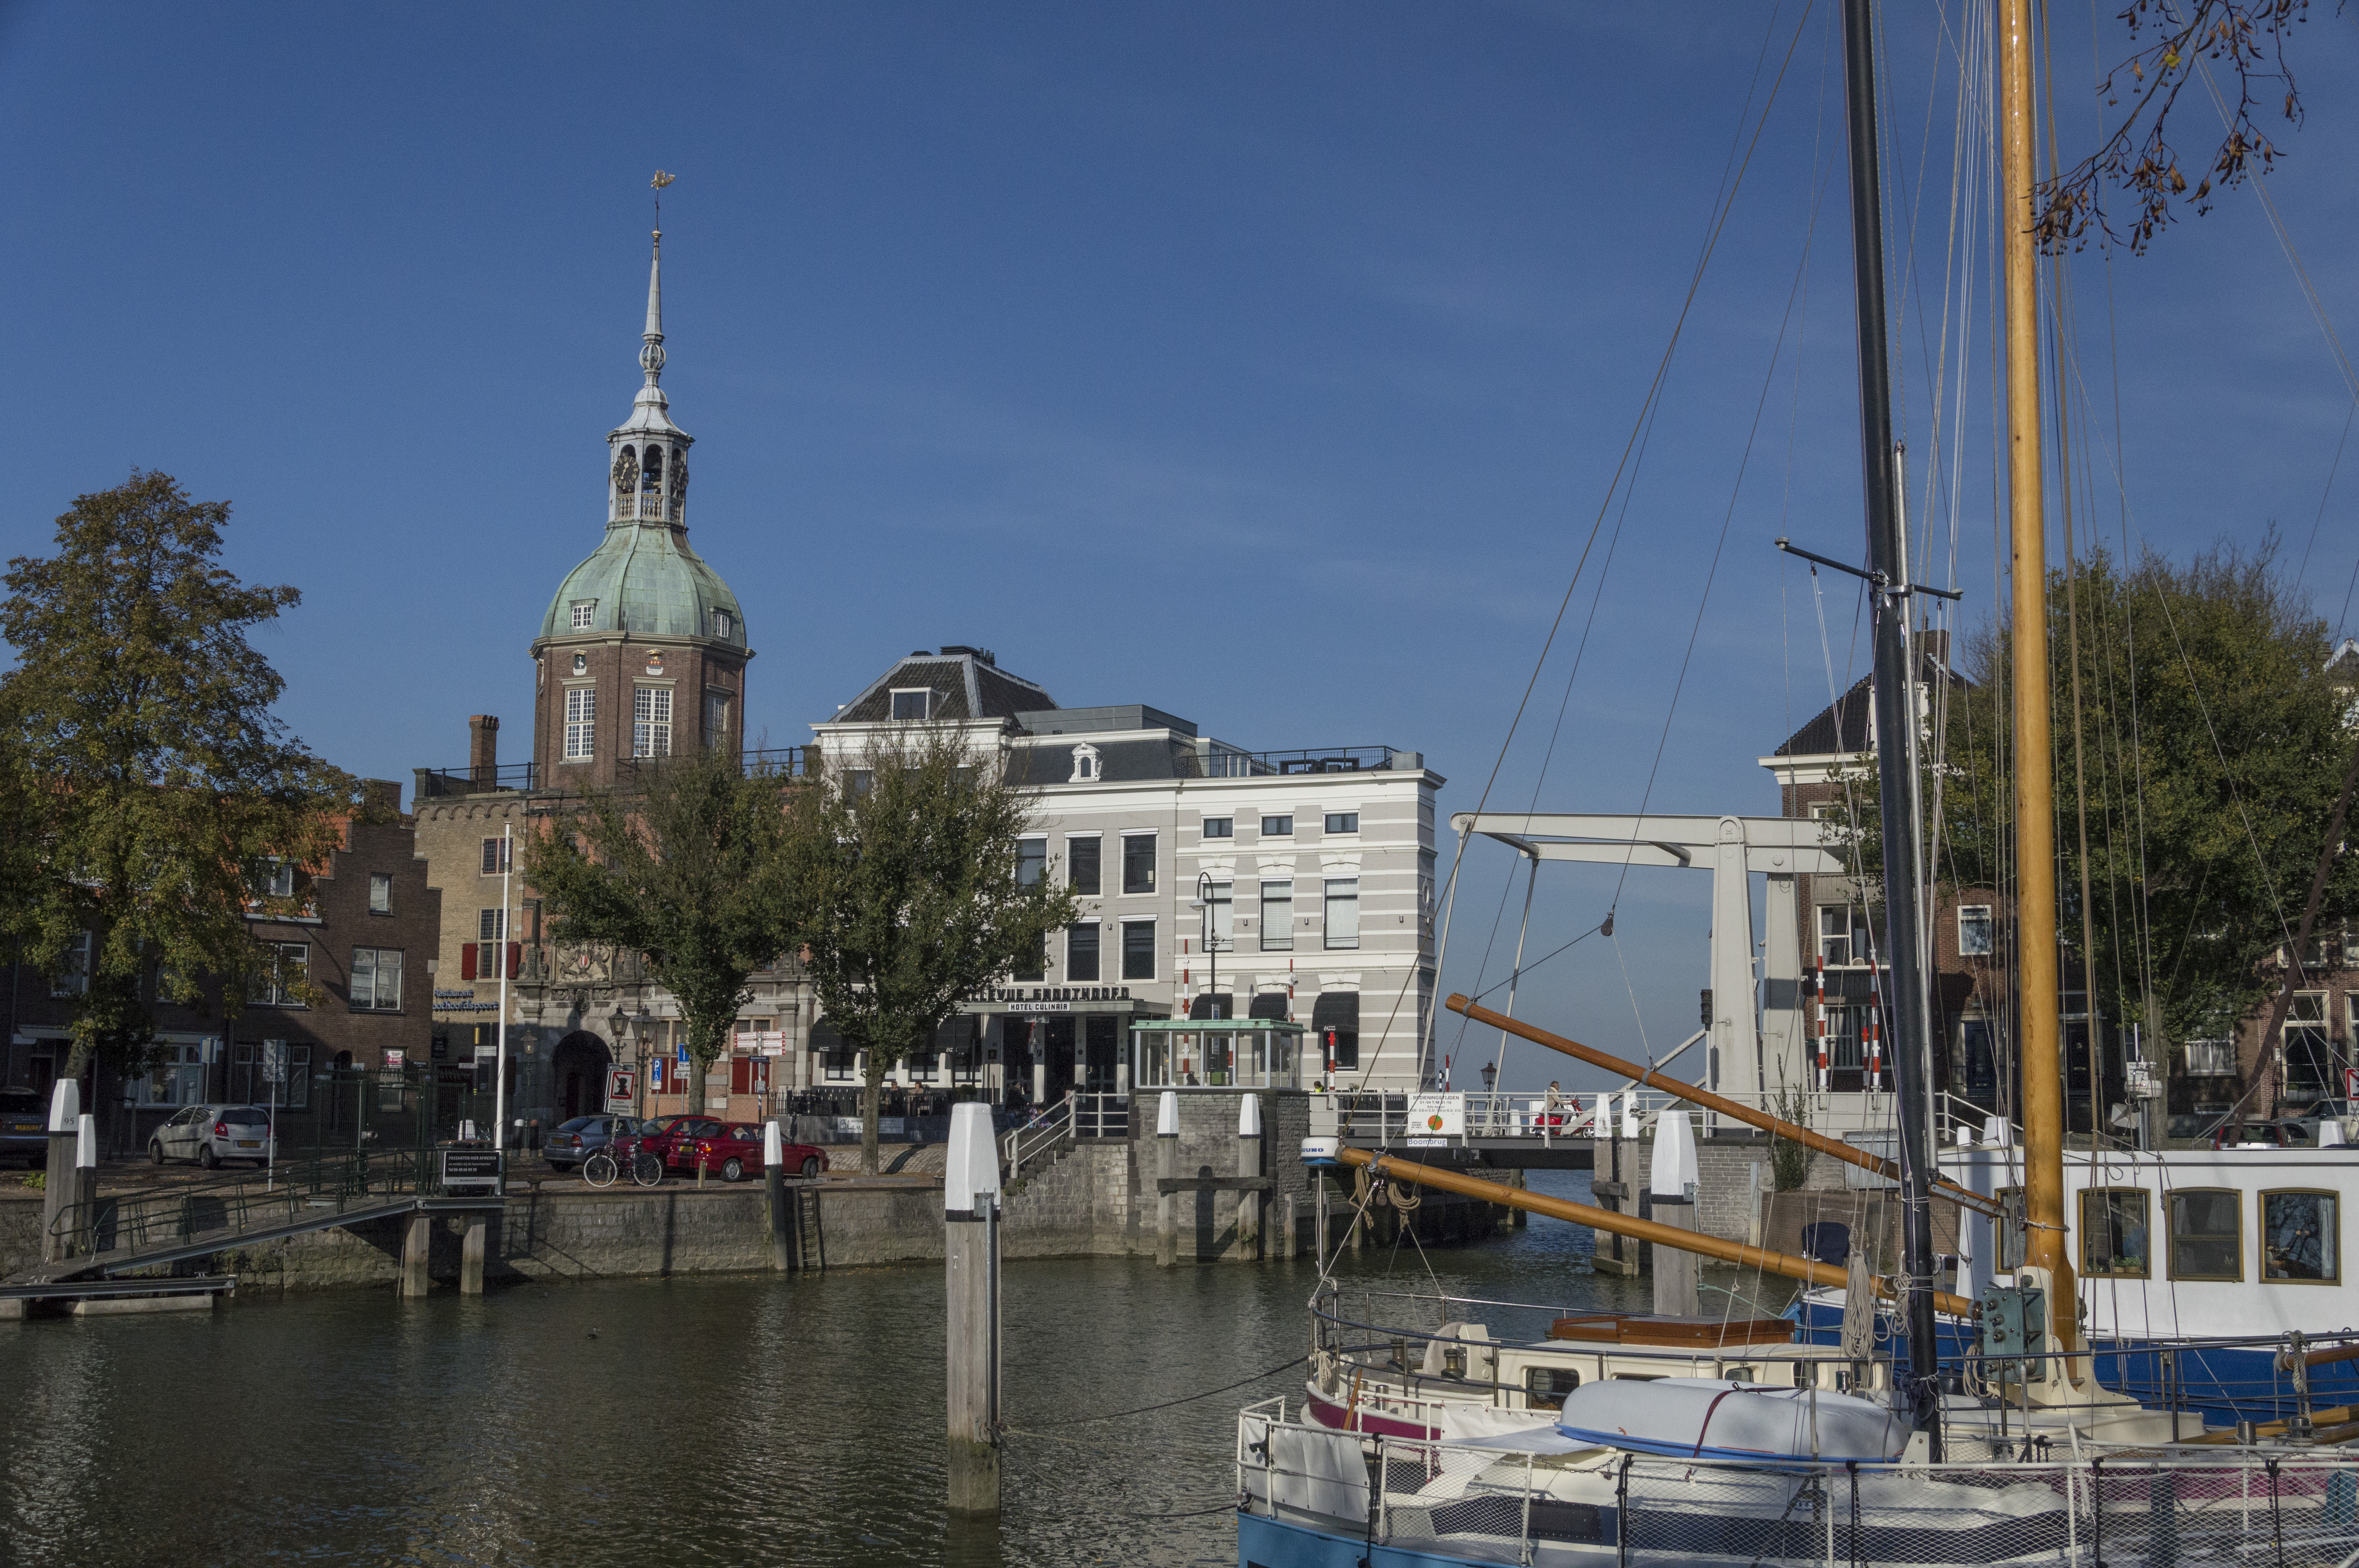
water, outdoor, dock, architecture, boat, bridge, photography, town, van, building, canal, photo, cityscape, vehicle, mast, harbor, marina, nikon, historic, waterfront, waterway, holland, nederland, netherlands, brug, dutch, outdoorphotography, picture, photograph, fotos, foto, fotografie, urbanphotography, geheugen, paulvandevelde, pdvandevelde, padagudaloma, dordrecht, stadsfotografie, nederlandinfotos, historisch, urbanfotografie, stadswandeling, architectuur, pvdvfotografie, pdvandeveldedordrecht, diep, rondjedordt, dedordtevaer, dutchphotography, nederlandsefotografie, dutchphotogaraphy, totallydutch, fotografienederland, hollandsefotografie, fotografieholland, wijnstraat, dordtmonumenteel, fotosdordrecht, fotosvandordrecht, erfgoedcentrumdiep, openmonumentendag, wijnhaven, boombrug, bolwerk